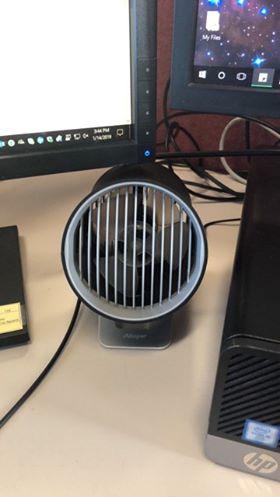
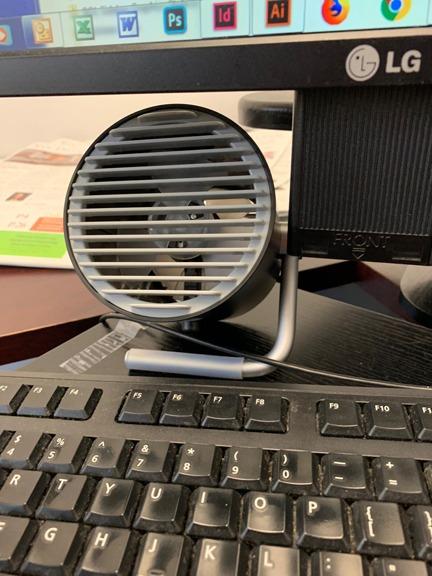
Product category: fan
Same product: no